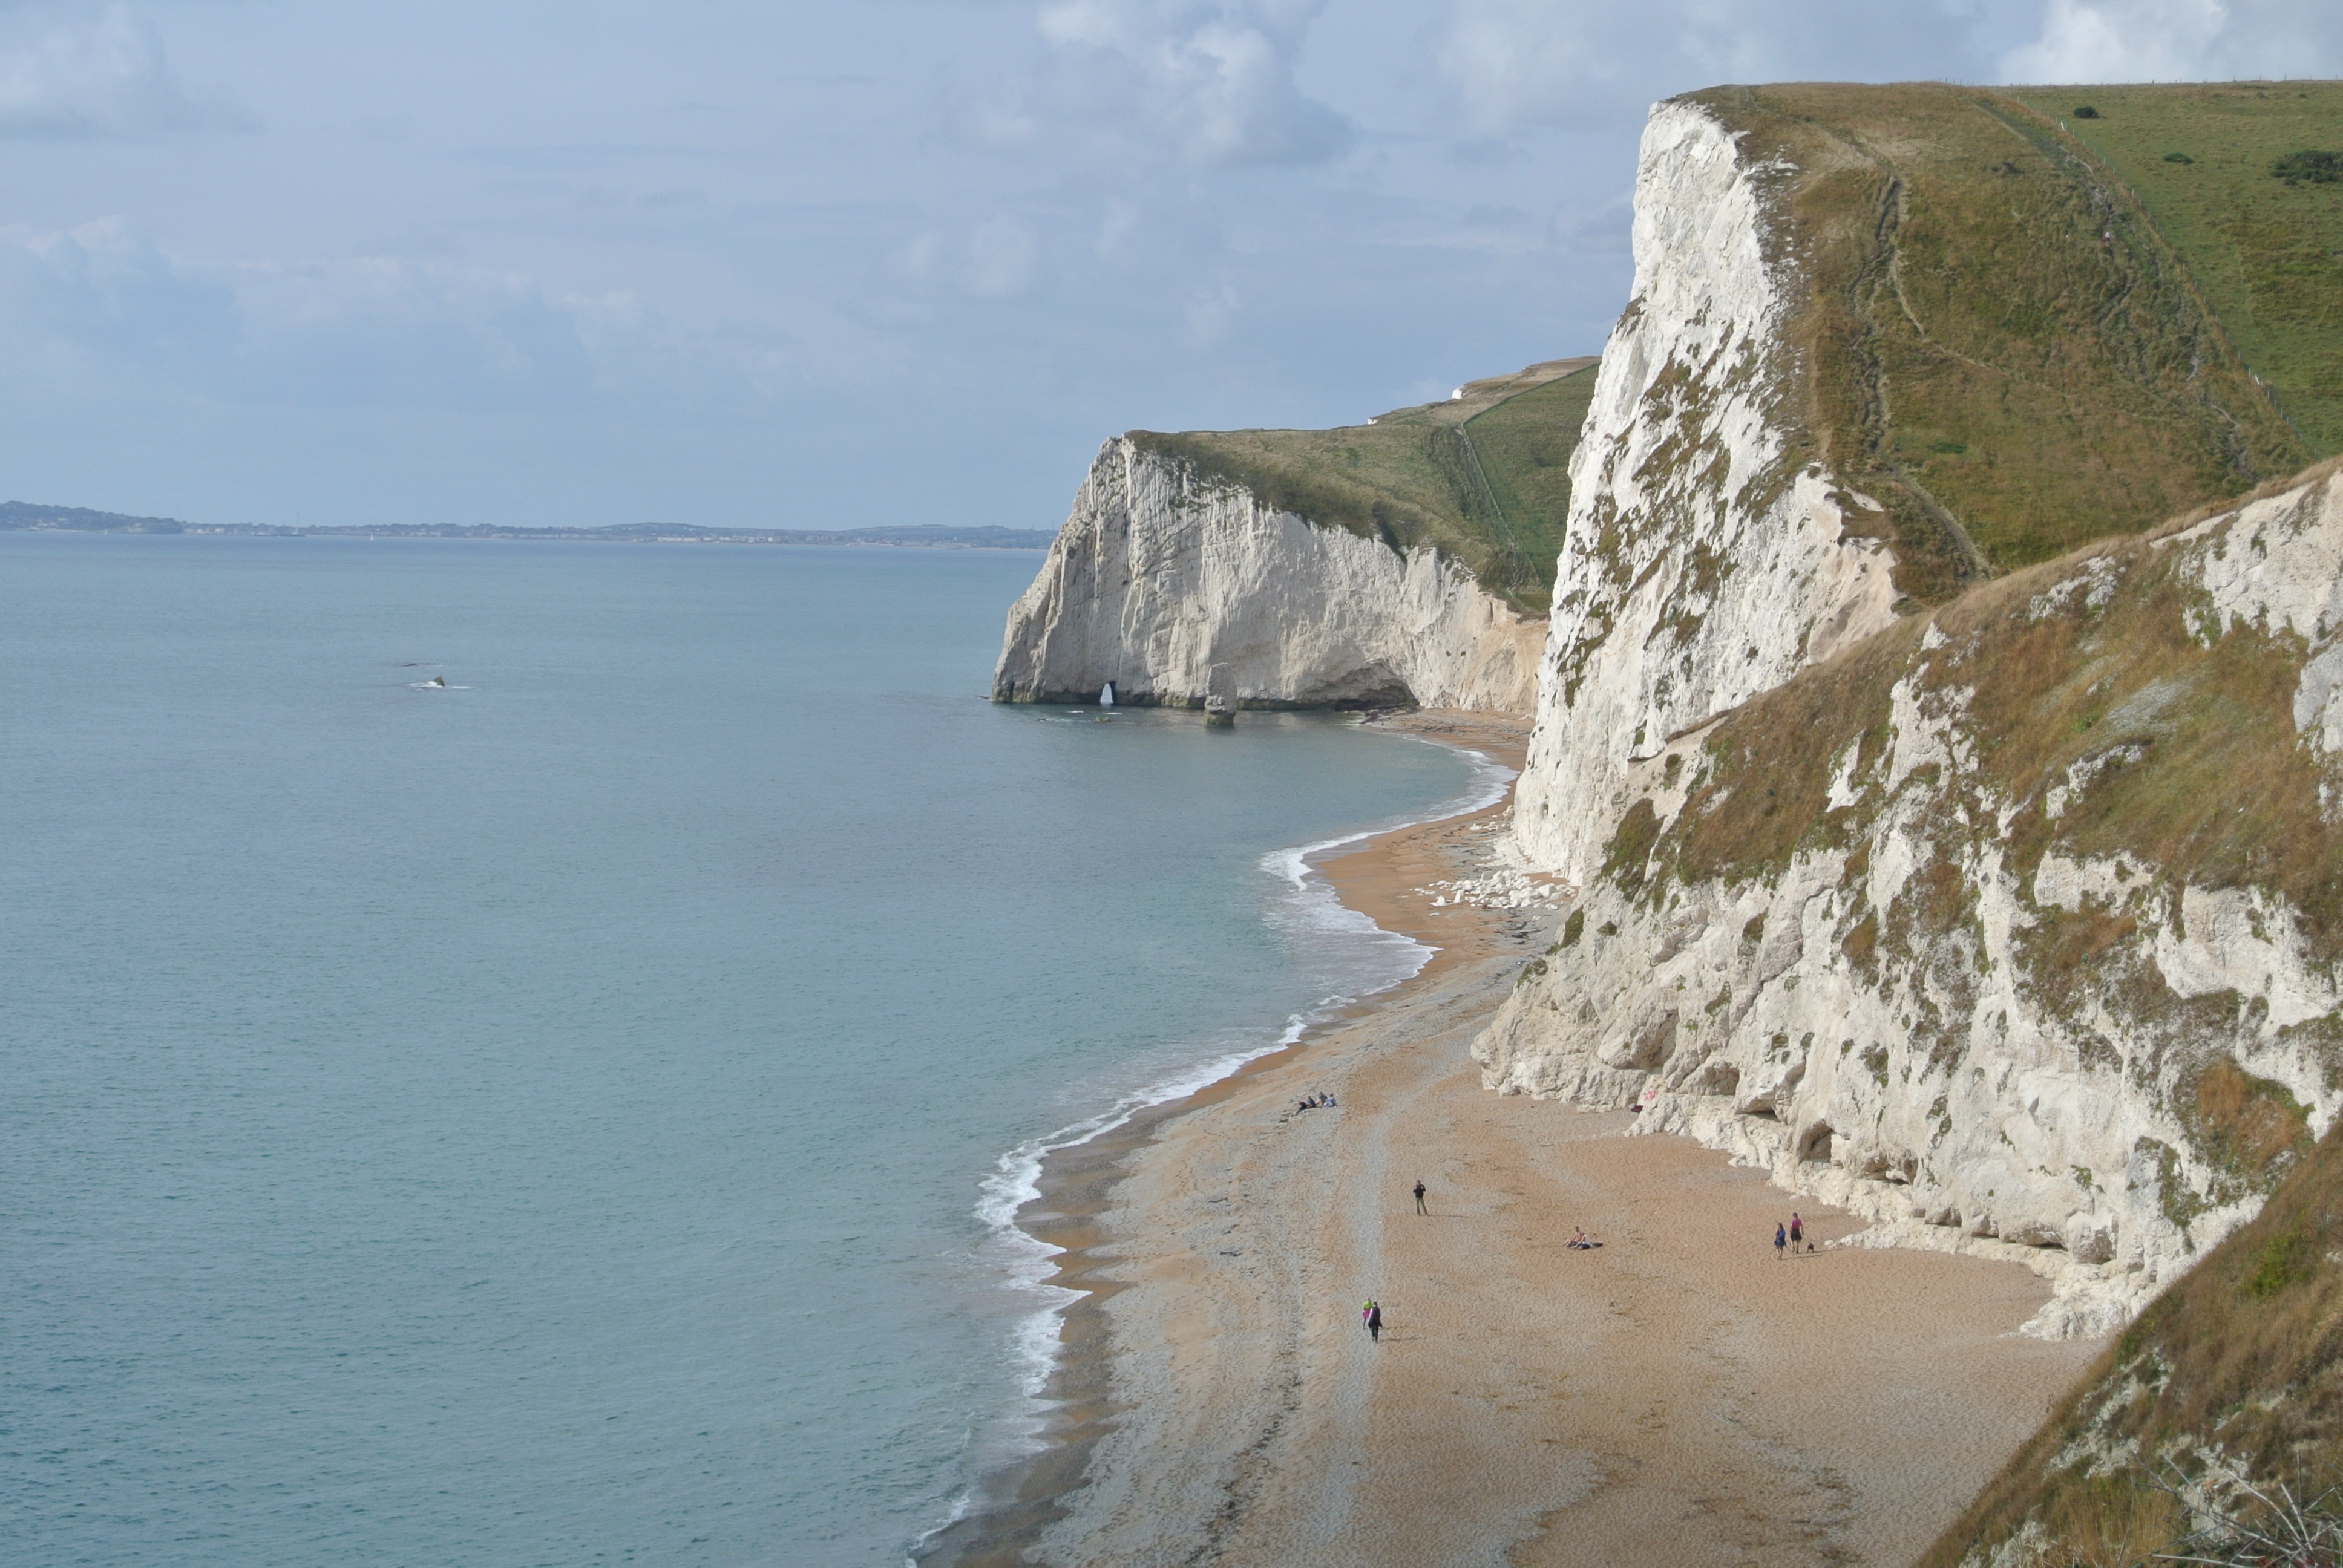
beach, landscape, sea, coast, ocean, shore, coastline, cliff, cove, bay, terrain, erosion, body of water, england, headland, english, cape, dorset, jurassic, landform, geographical feature